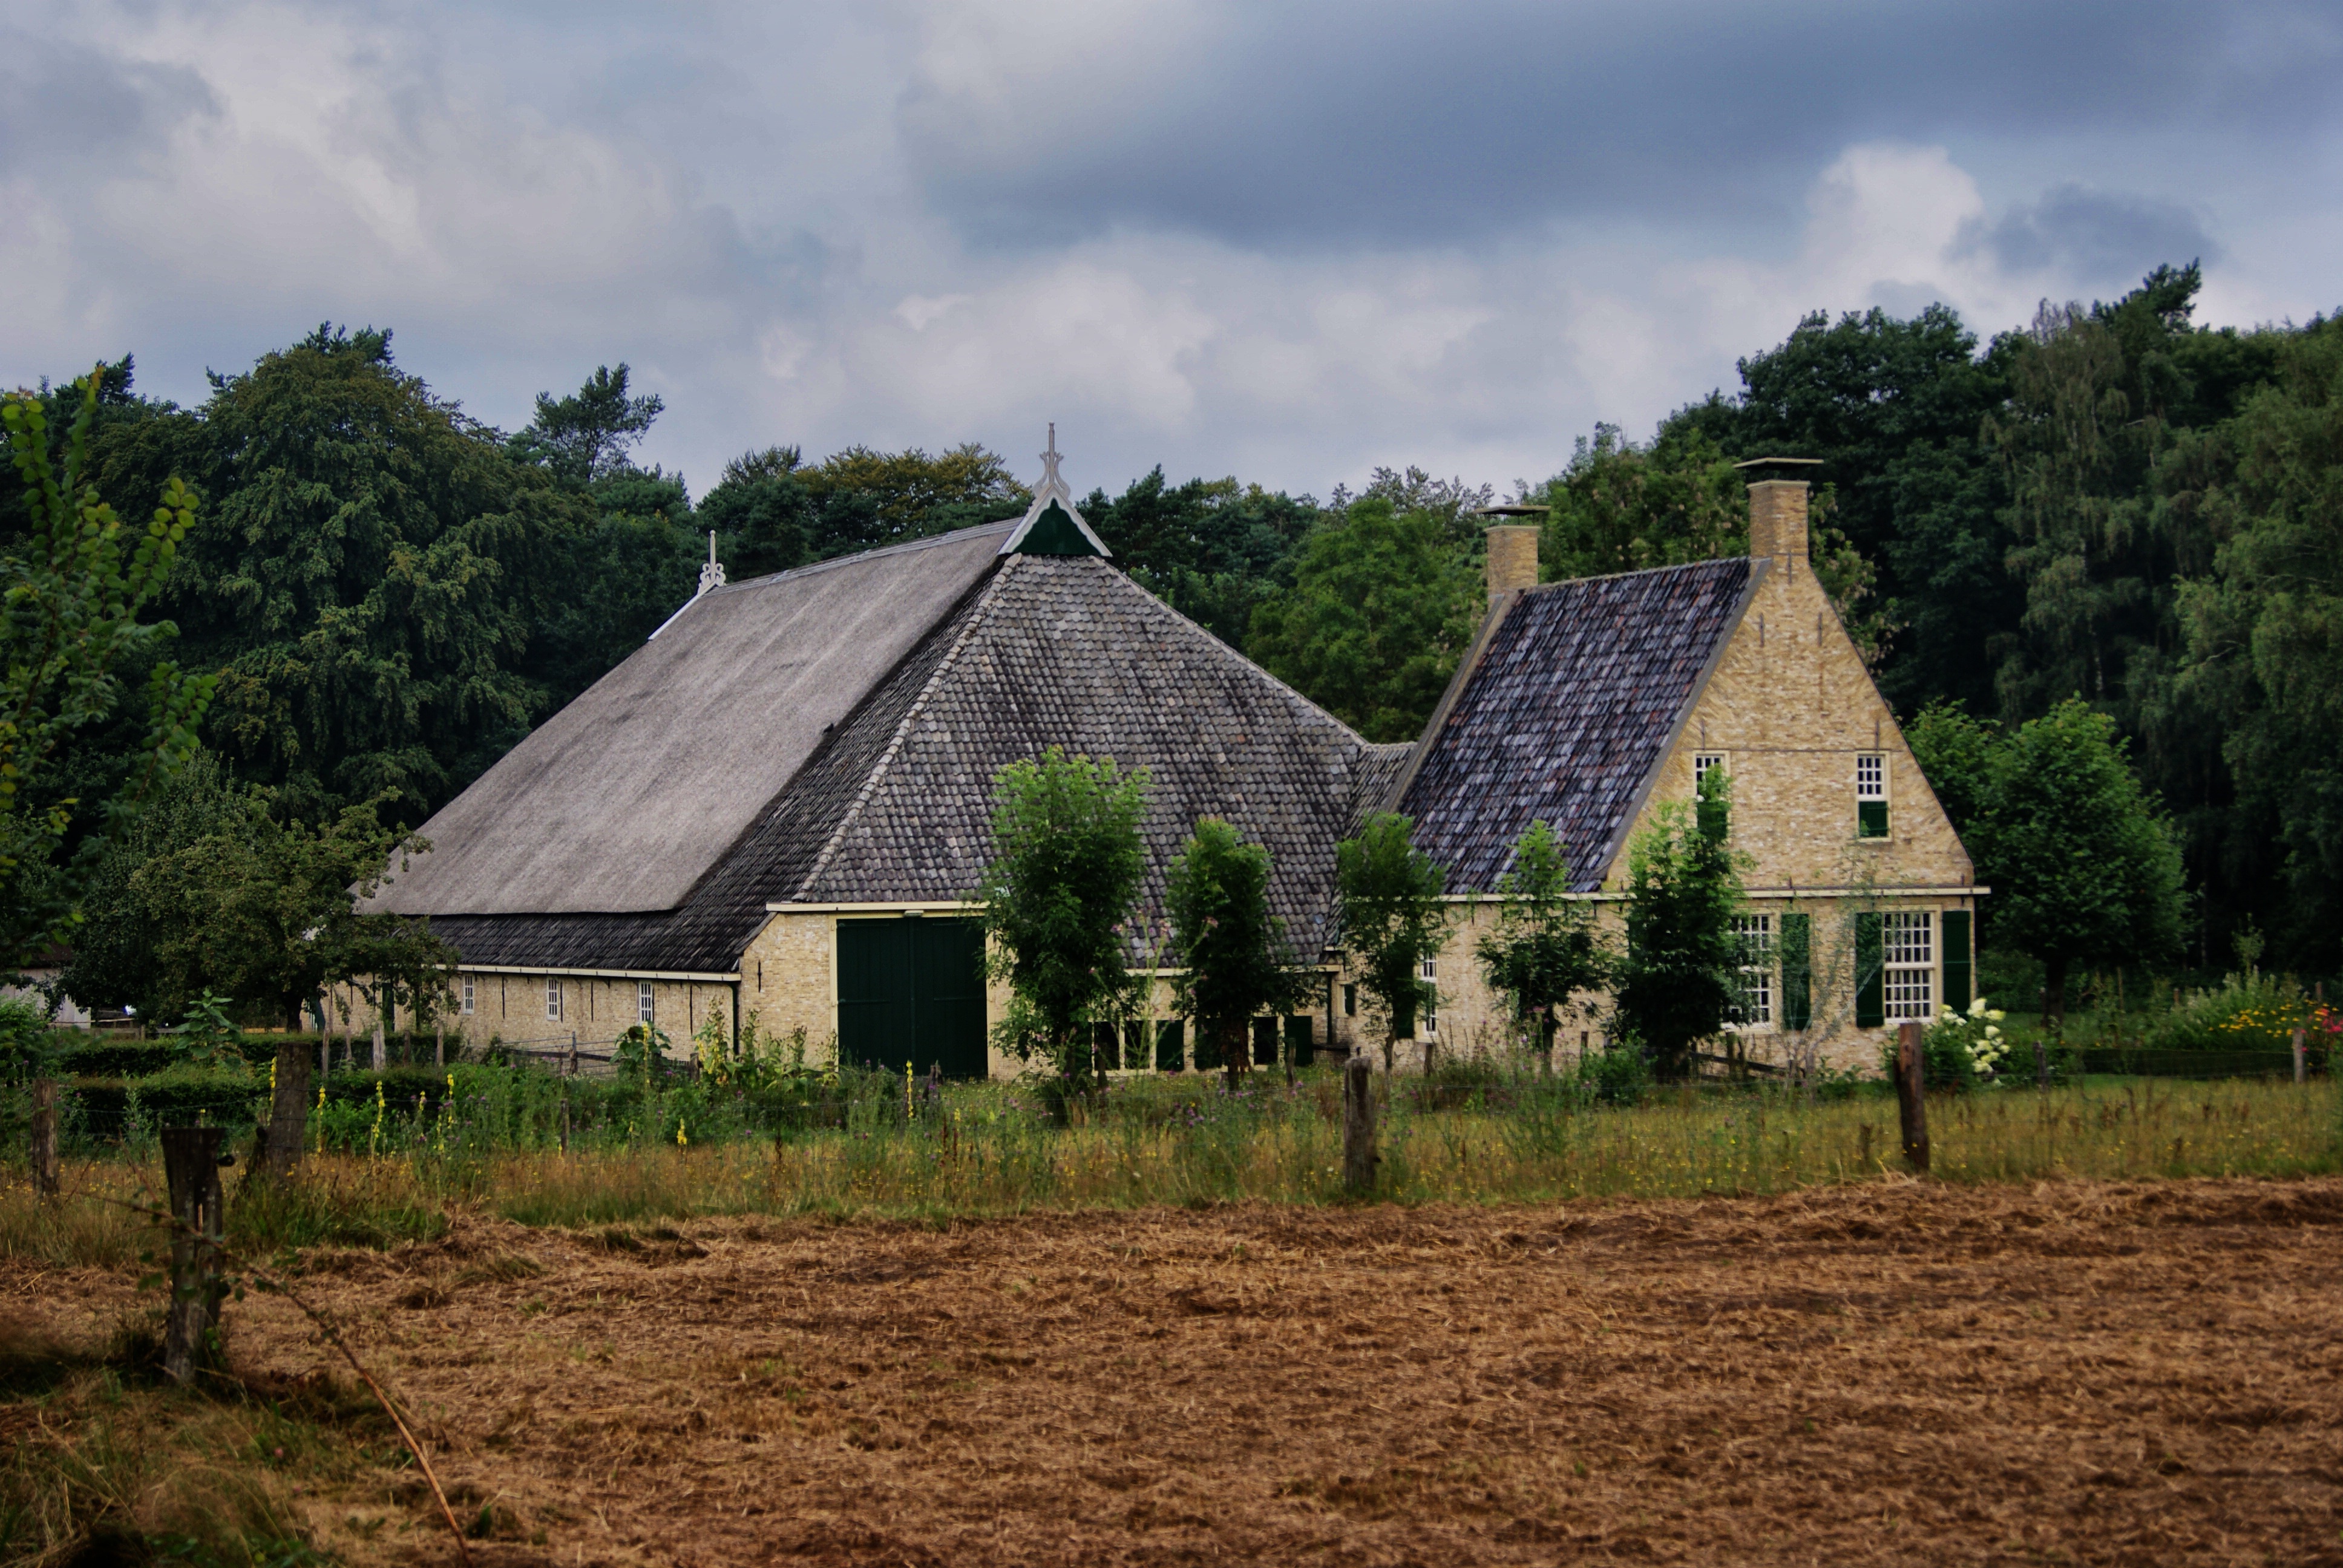
tree, field, farm, house, building, old, barn, hut, village, museum, agriculture, netherlands, ruins, plantation, history, estate, replica, thatching, rural area